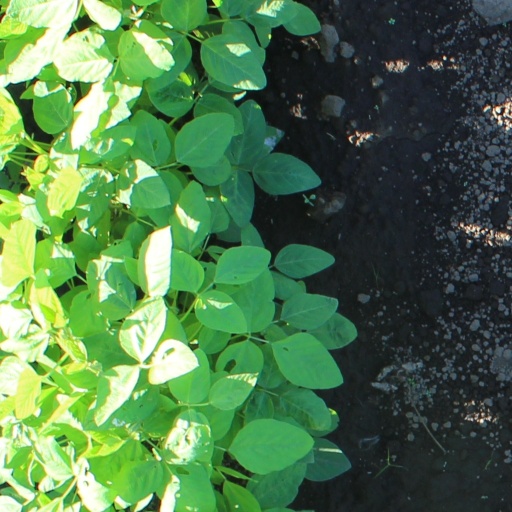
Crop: soybean